Rainbow

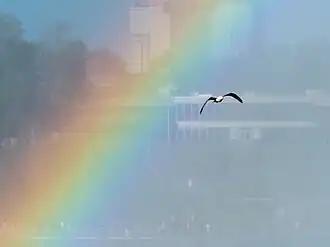
A colorful rainbow and ring-billed gull

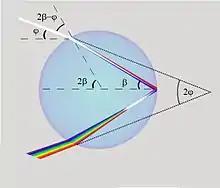
Mathematical derivation

Rainbows can be observed whenever there are water drops in the air and sunlight shining from behind the observer at a low altitude angle. Because of this, rainbows are usually seen in the western sky during the morning and in the eastern sky during the early evening. The most spectacular rainbow displays happen when half the sky is still dark with raining clouds and the observer is at a spot with clear sky in the direction of the Sun. The result is a luminous rainbow that contrasts with the darkened background. During such good visibility conditions, the larger but fainter secondary rainbow is often visible. It appears about 10° outside of the primary rainbow, with inverse order of colours.